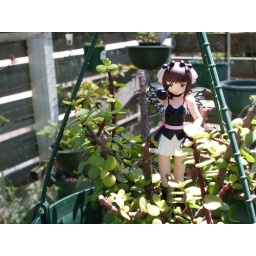
she looks good in a pot plant